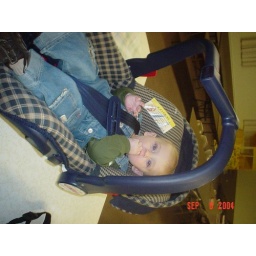
090804 markus in car seat (3)